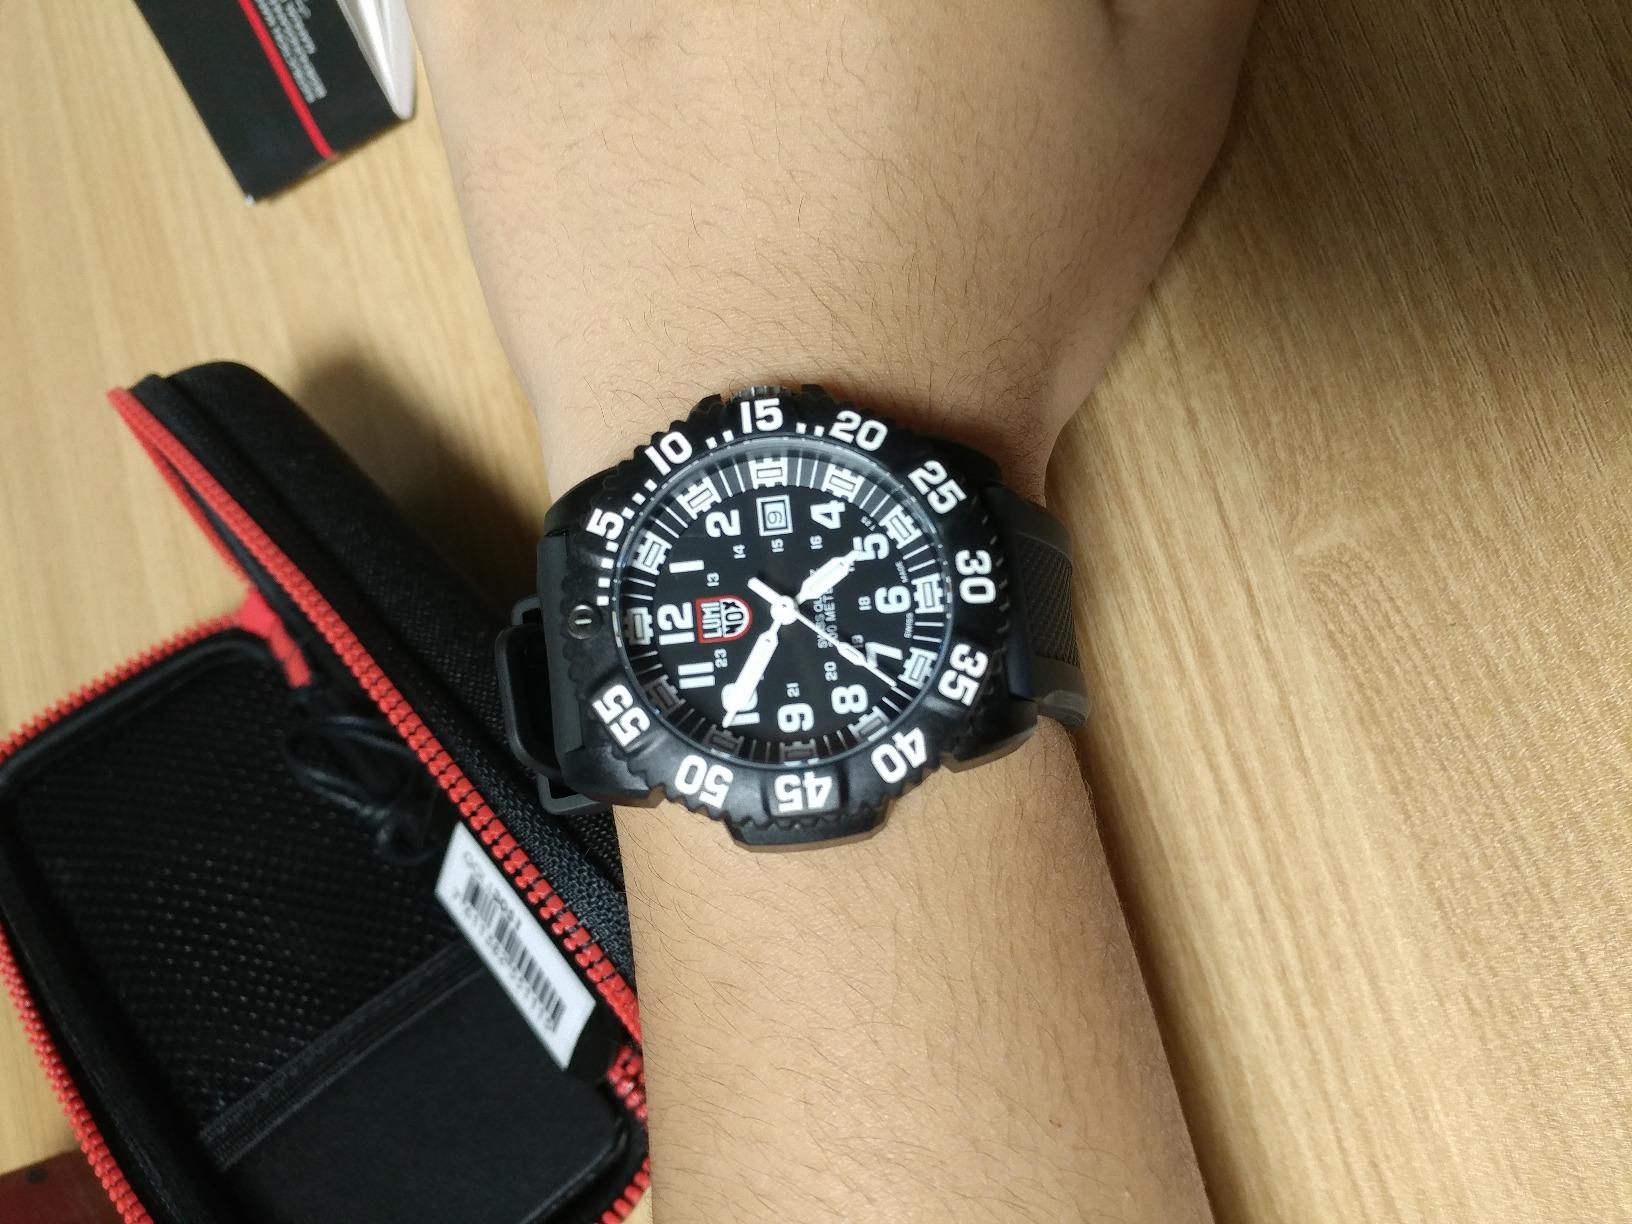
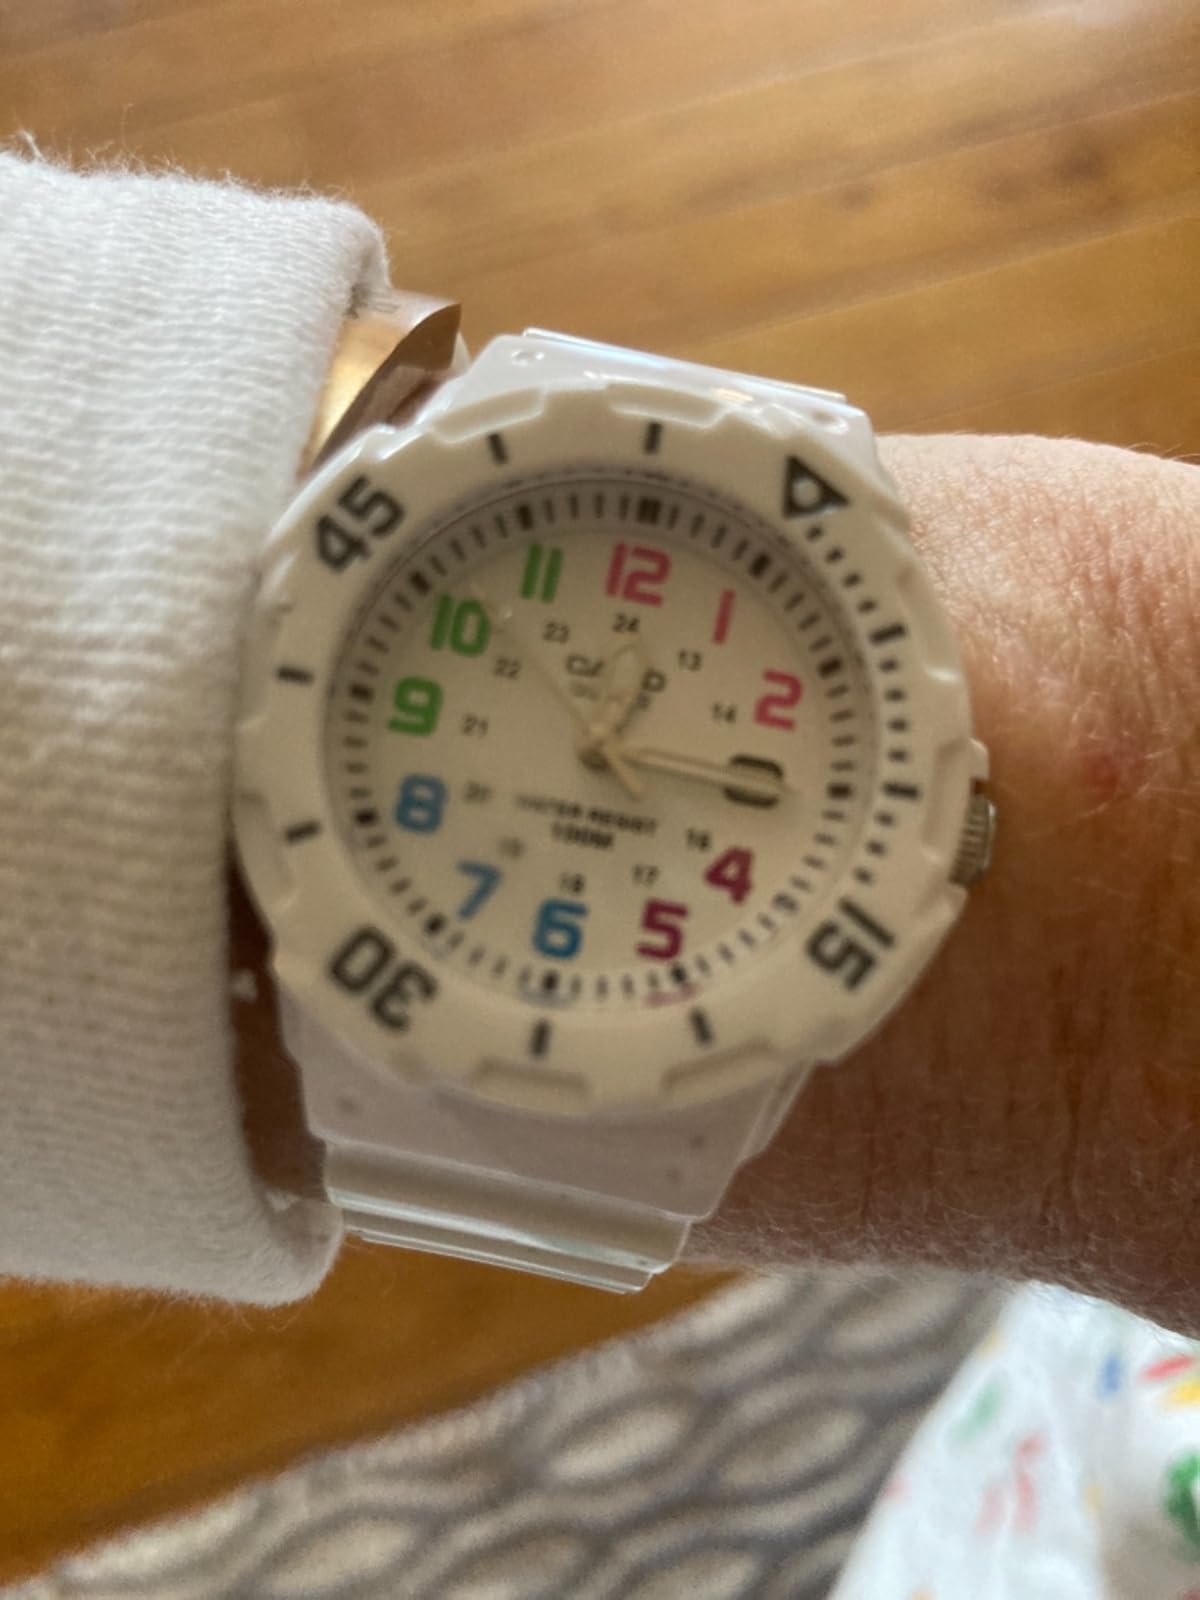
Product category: accessories_watch
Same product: no